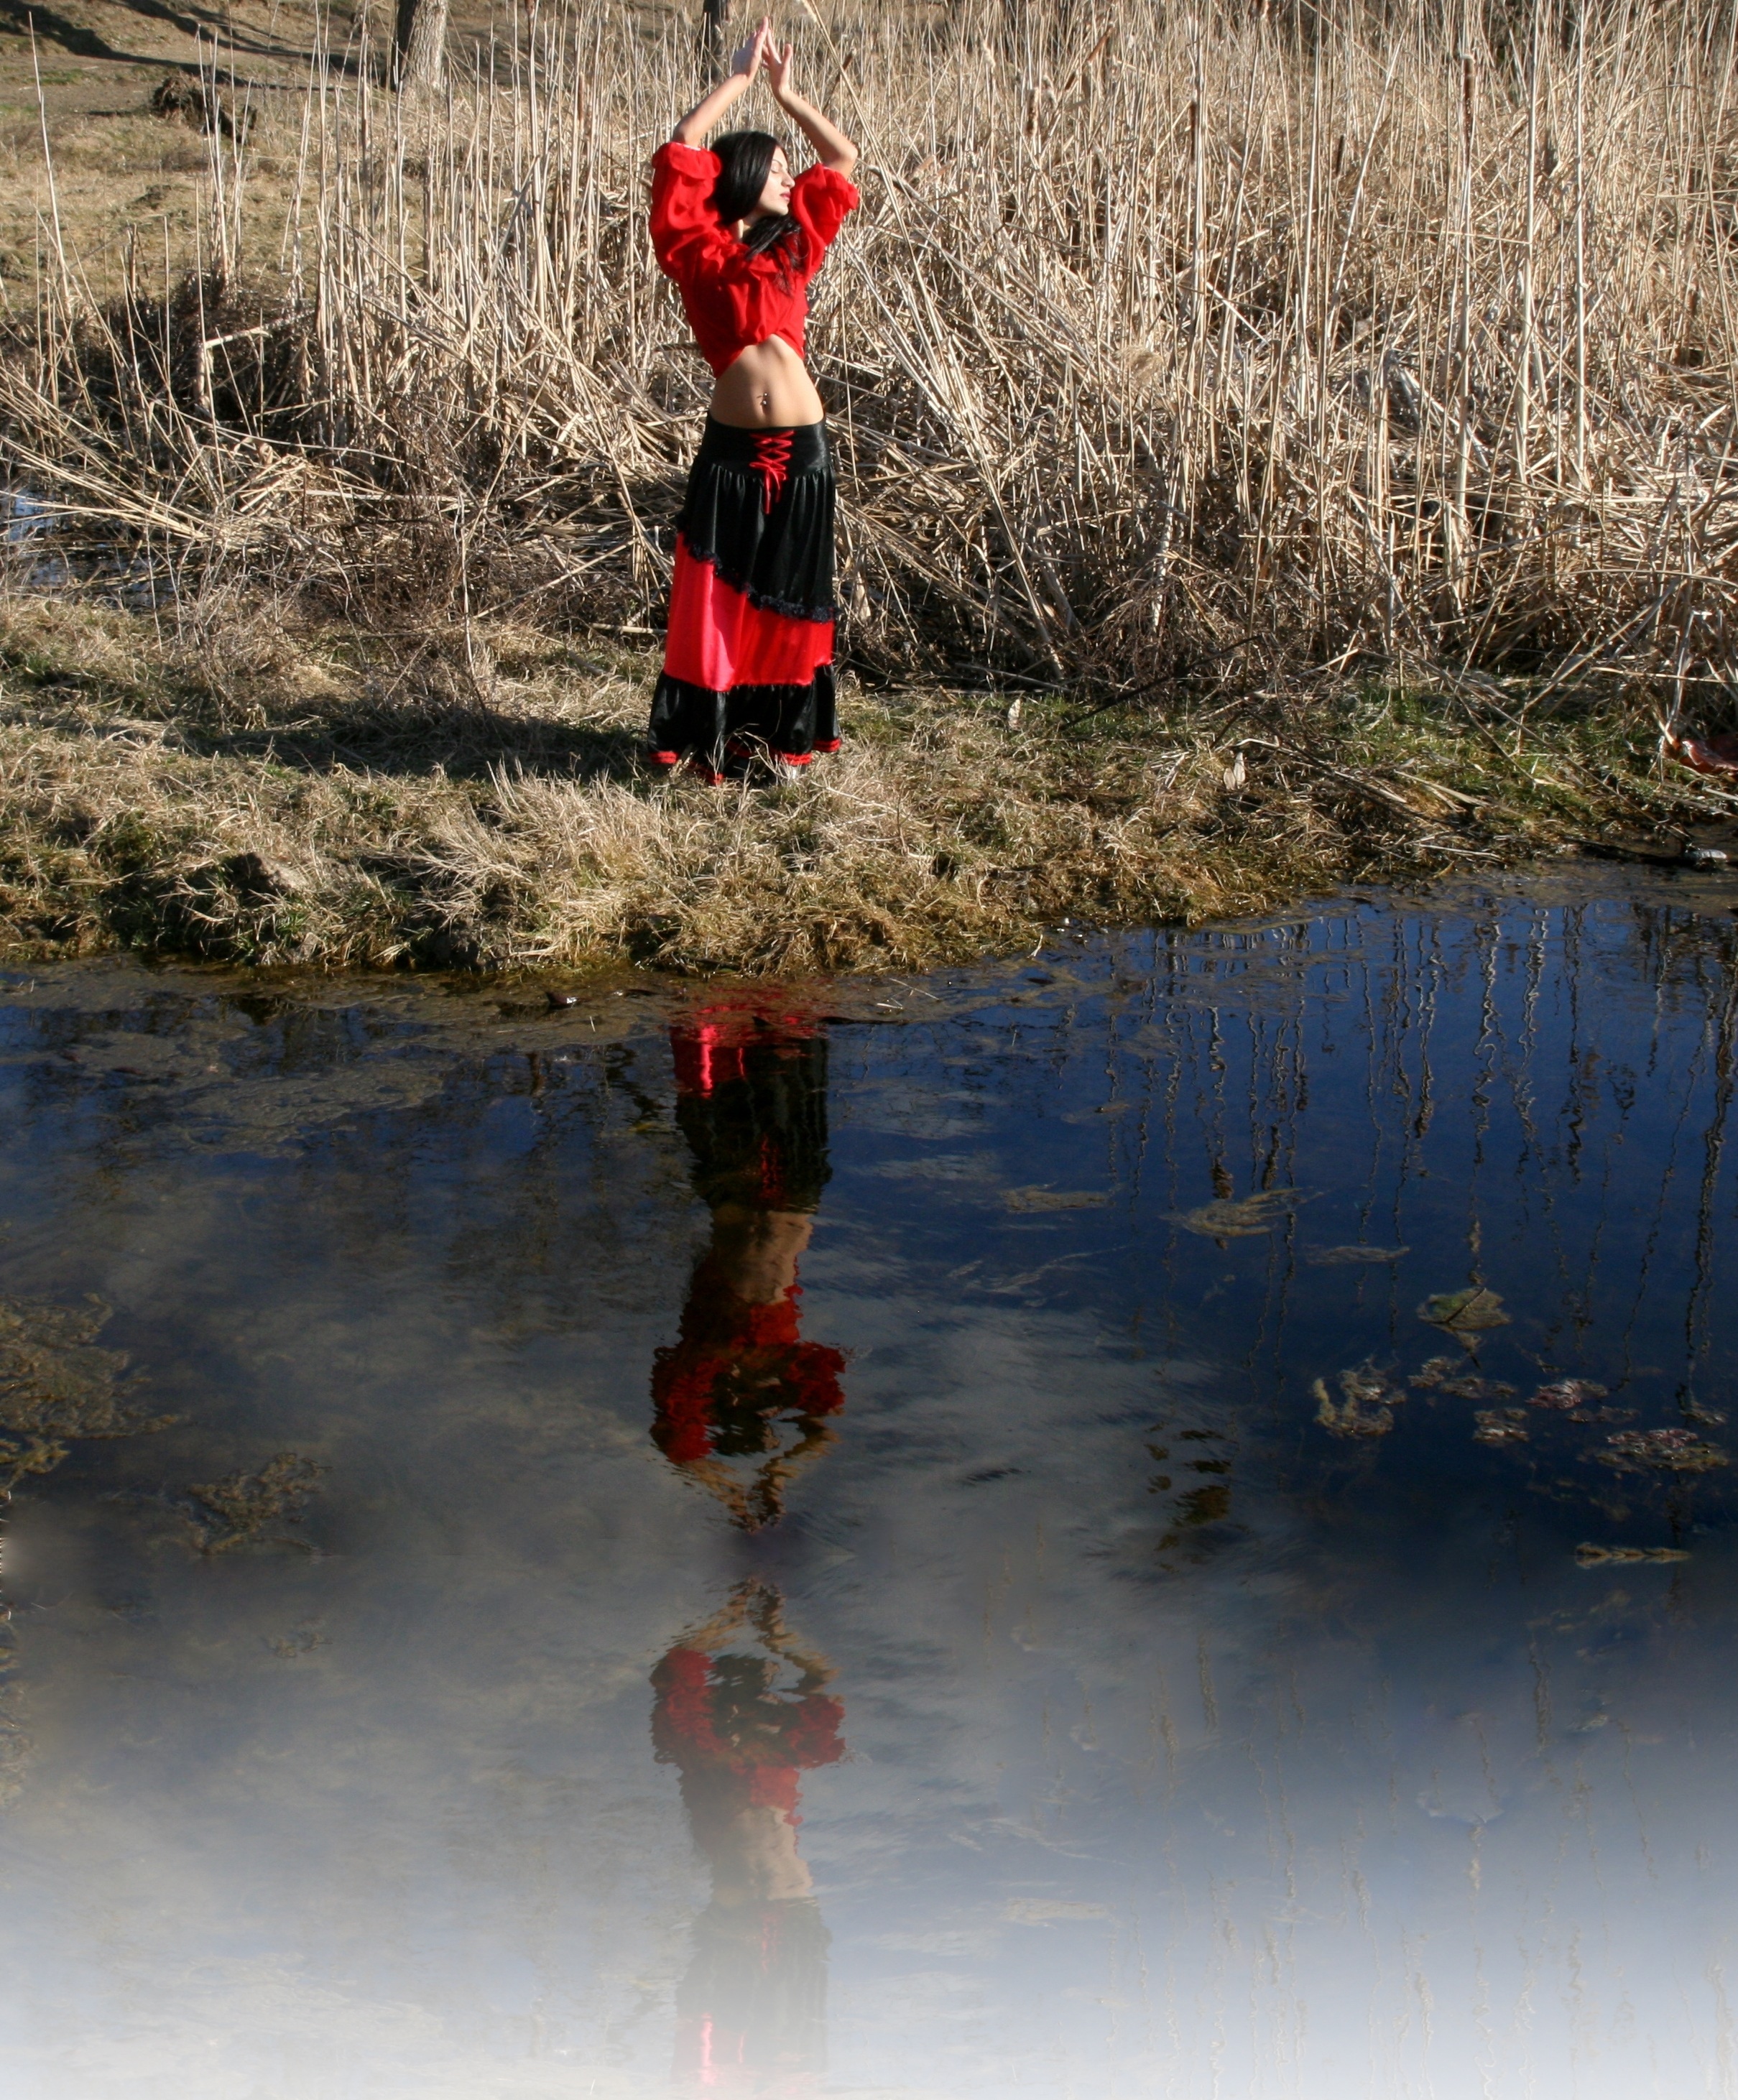
water, girl, lake, motion, dance, reflection, red, spinning, season, beauty, gipsy